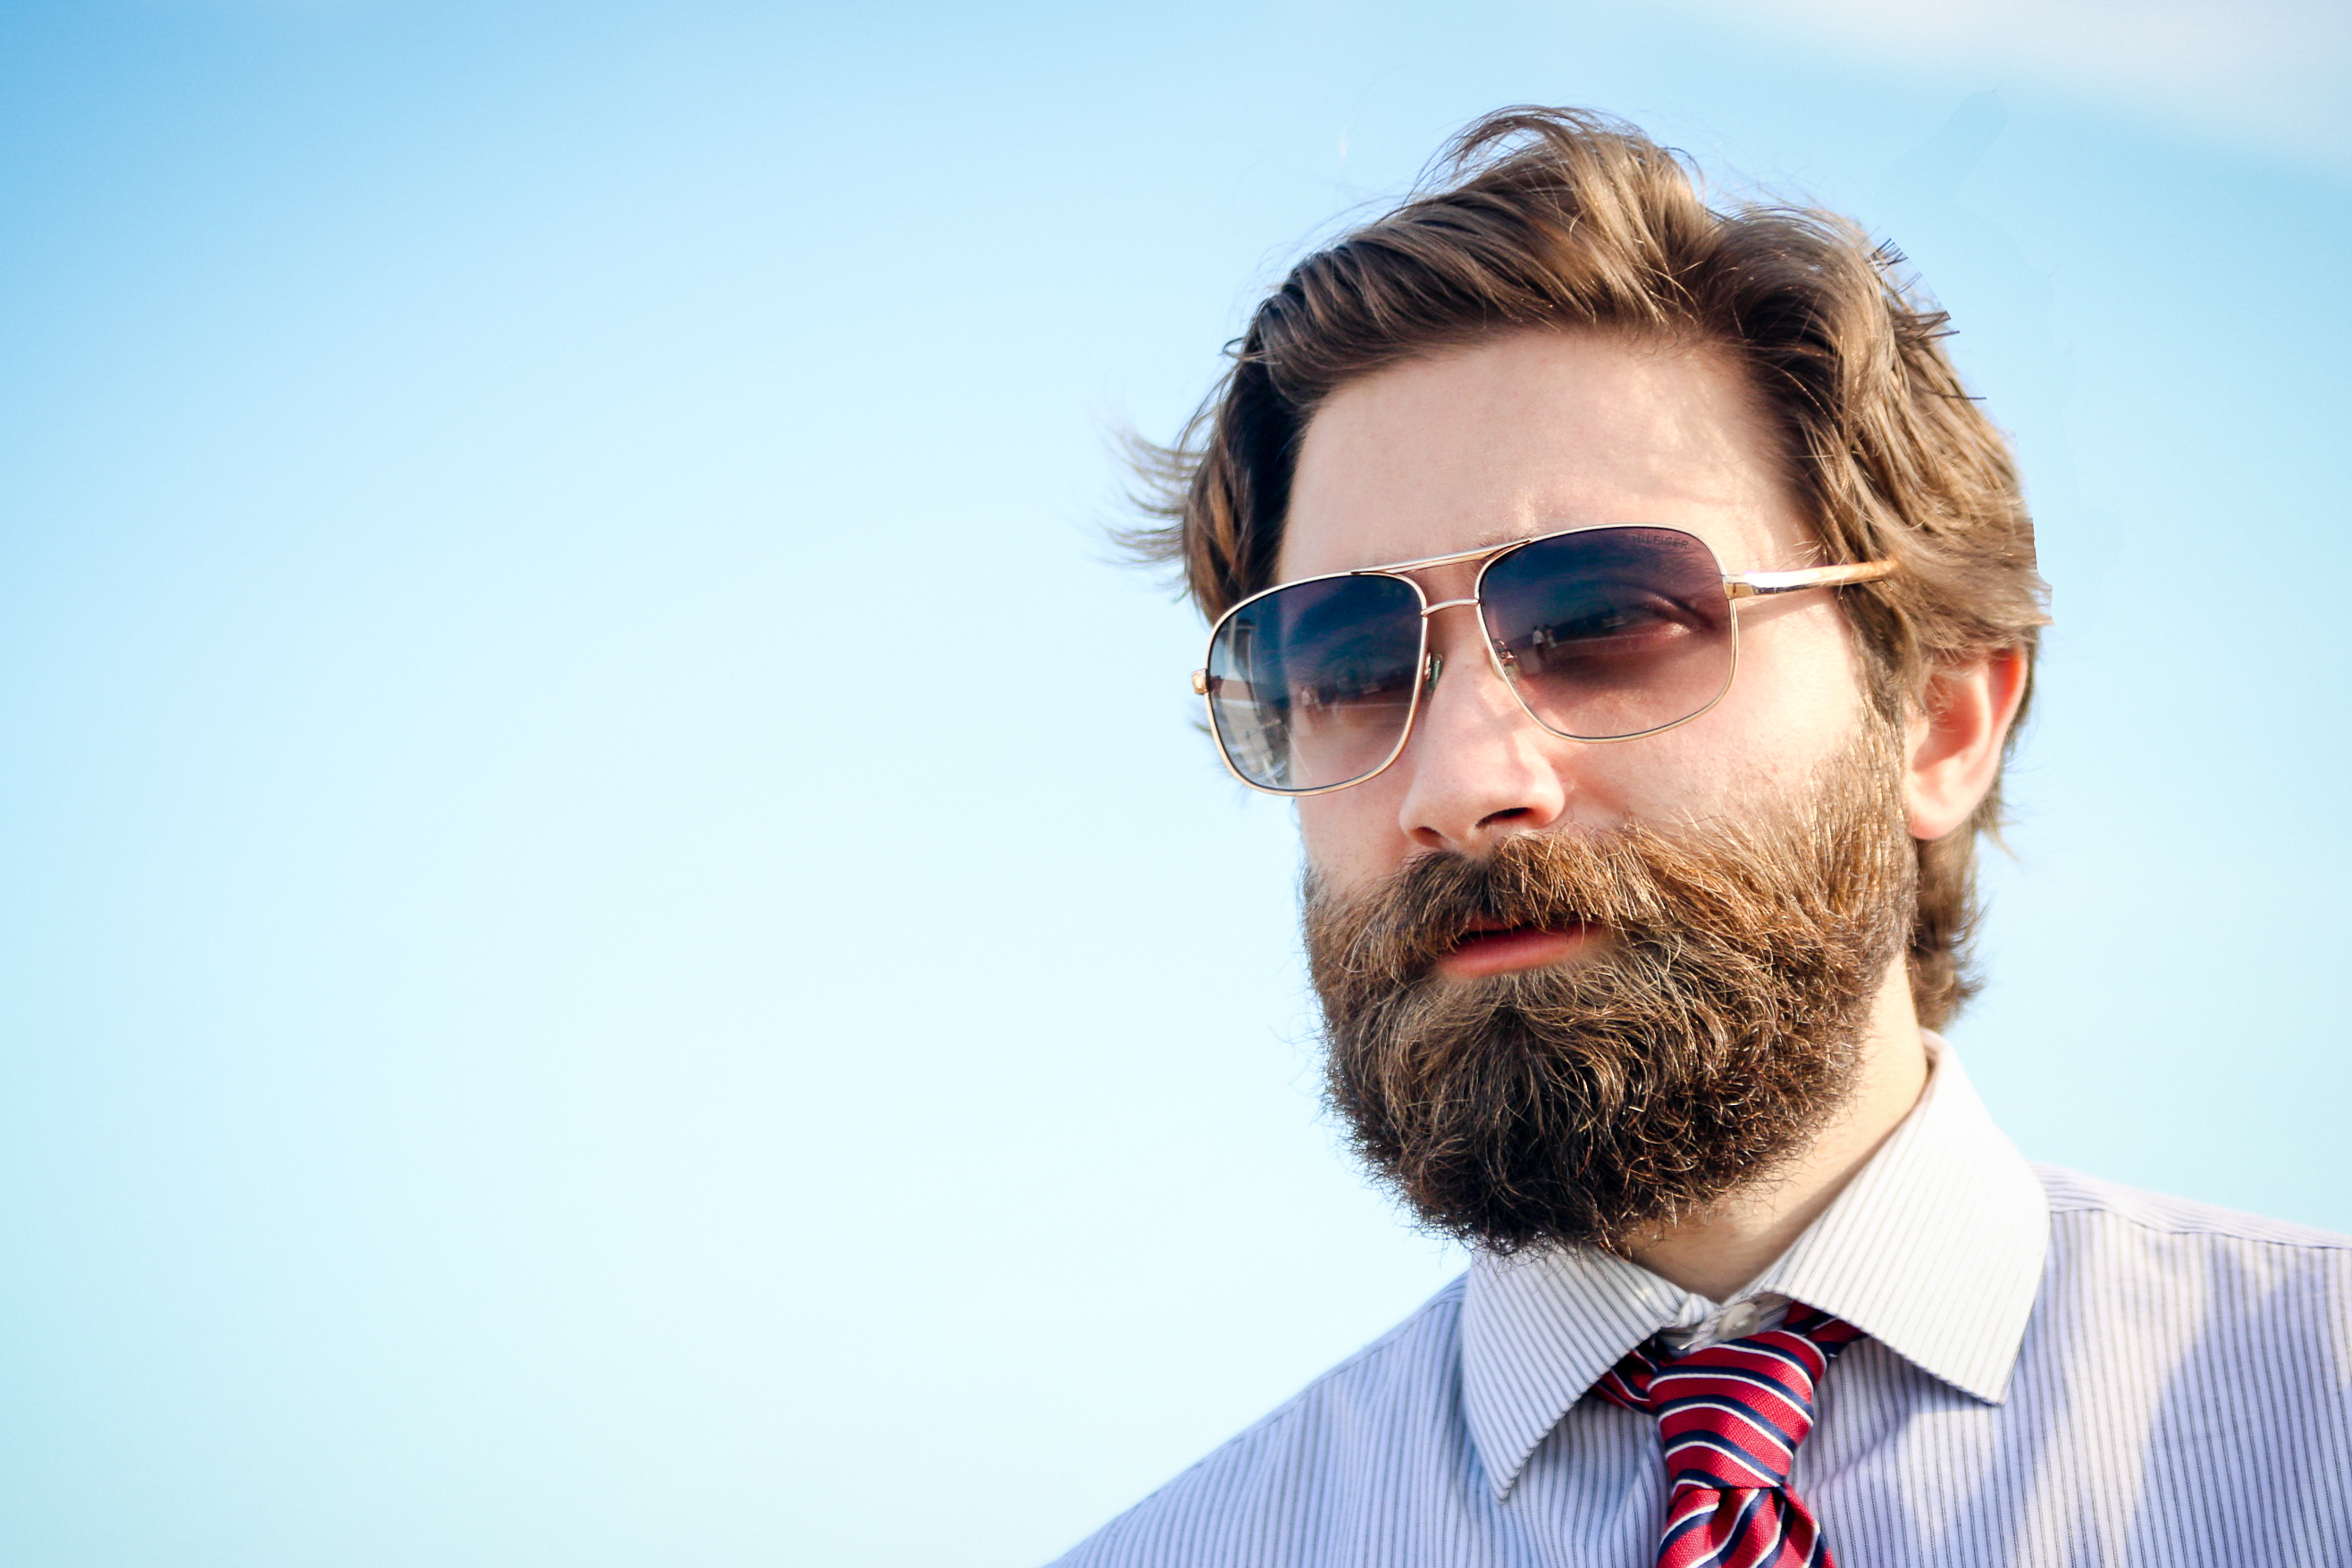
man, person, hair, male, guy, portrait, blue, hairstyle, beard, sunglasses, glasses, moustache, eyewear, facial hair, vision care